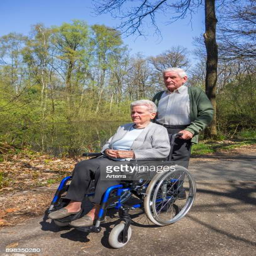
retired husband taking disabled elderly wife in wheelchair for a walk in the park on a sunny day in spring